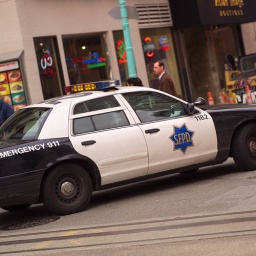
Police car on street in San Francisco